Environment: real
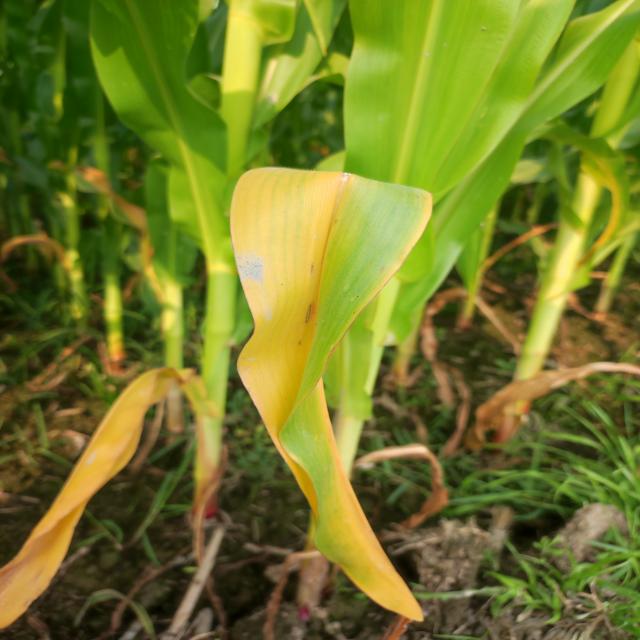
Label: potassium_deficiency